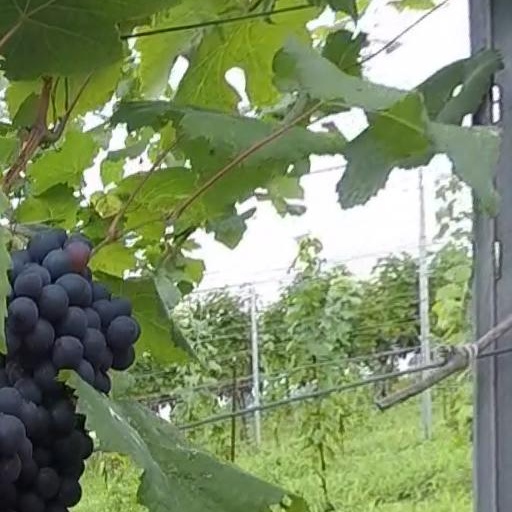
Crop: grape